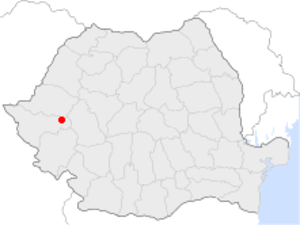
Făget est une ville roumaine du județ de Timiș qui compte 6 761 habitants.